Monin–Obukhov similarity theory

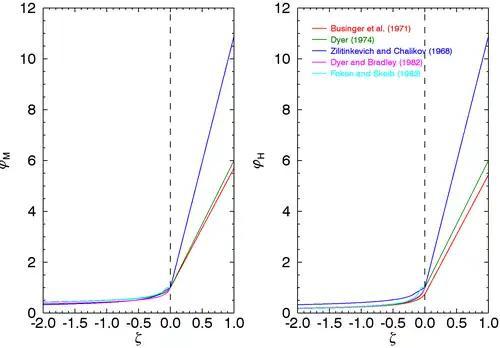
Universal functions for Monin–Obukhov similarity theory

Several functional forms have been proposed to represent the universal functions of similarity theory. Because the Obukhov length is determined when formula_40, where formula_41 is the Richardson number, the following condition must be satisfied by the universal function chosen,